Order of Musashi Shinobi Samurai

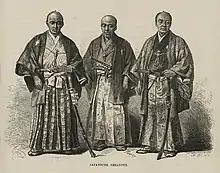
Shibata Sadataro Takenaka (center), Matsudaira (left), Takeuchi (right)

His first visit to Europe was in 1862 as one of the principal members of the First Japanese Embassy to Europe.